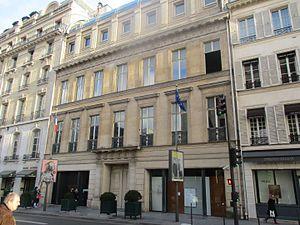
16 avenue Matignon, Paris VIIIe.
L’avenue Matignon est une voie du 8ᵉ arrondissement de Paris.